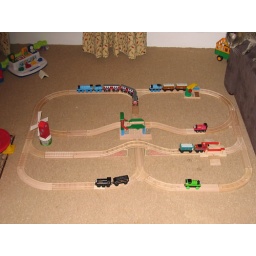
Nat's wooden train layout, design number 204, by daddy.